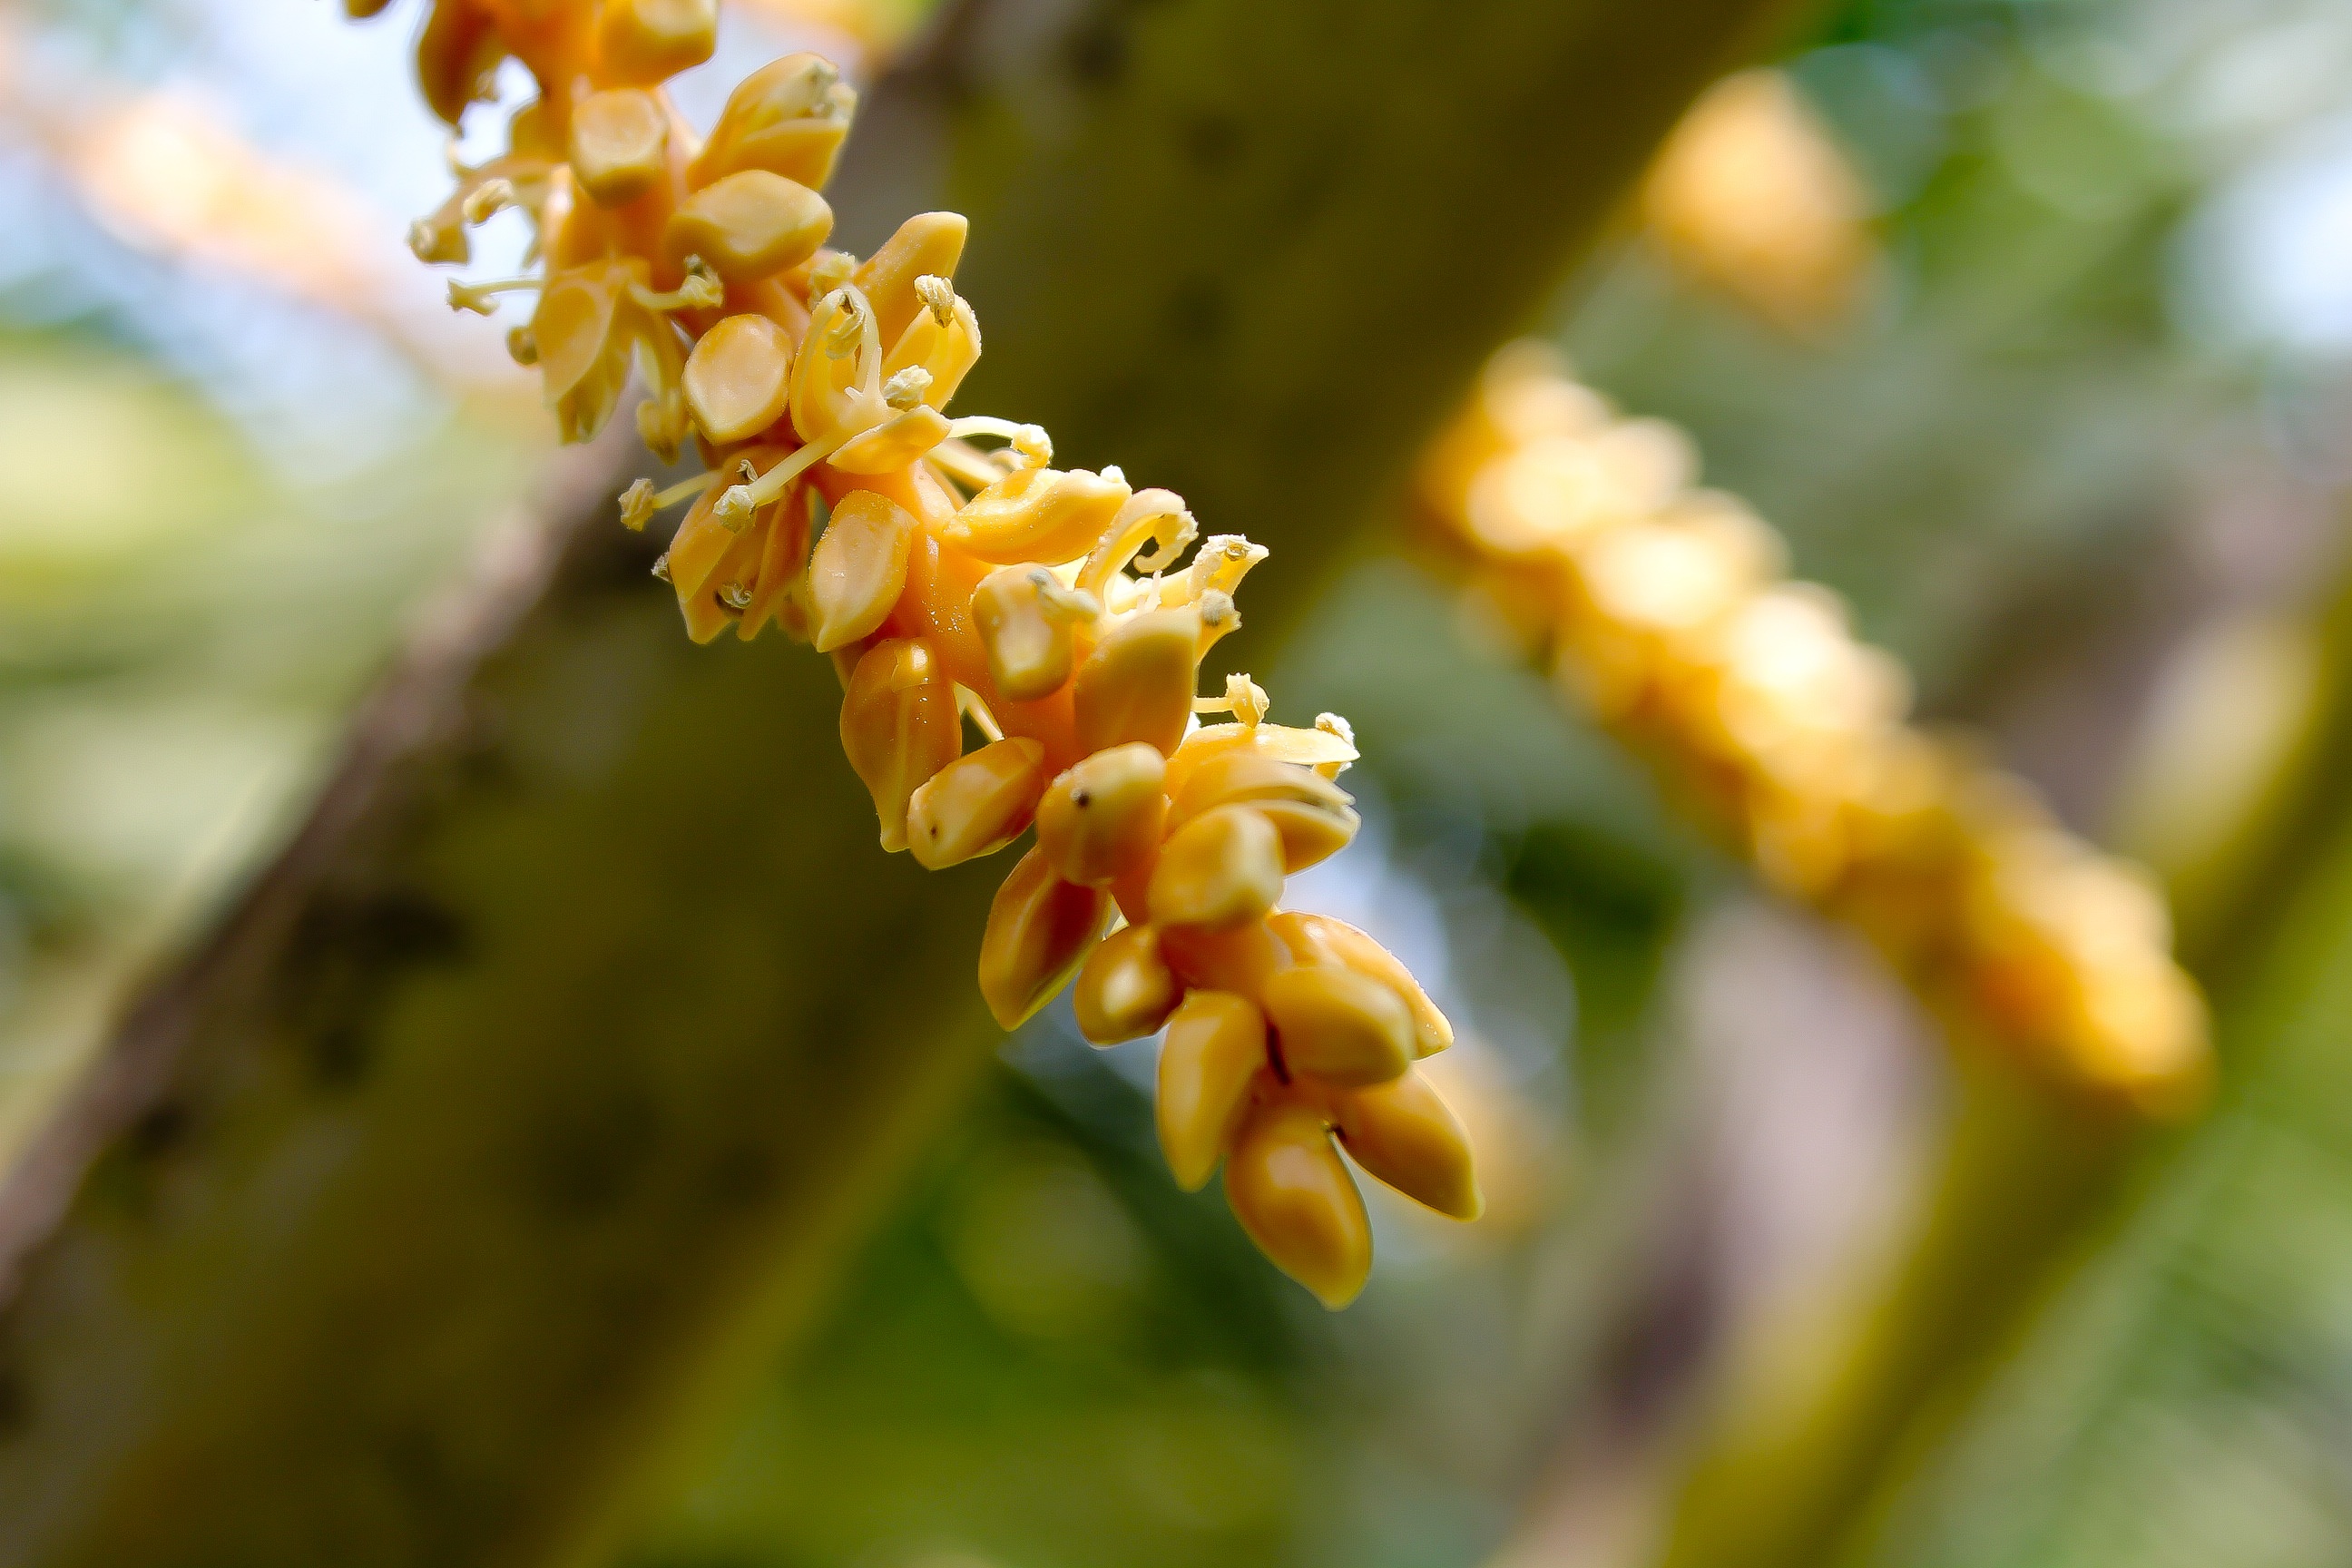
nature, branch, blossom, plant, leaf, flower, green, produce, autumn, botany, yellow, flora, wildflower, close up, coconut, caribbean, macro photography, flowering plant, plant stem, land plant